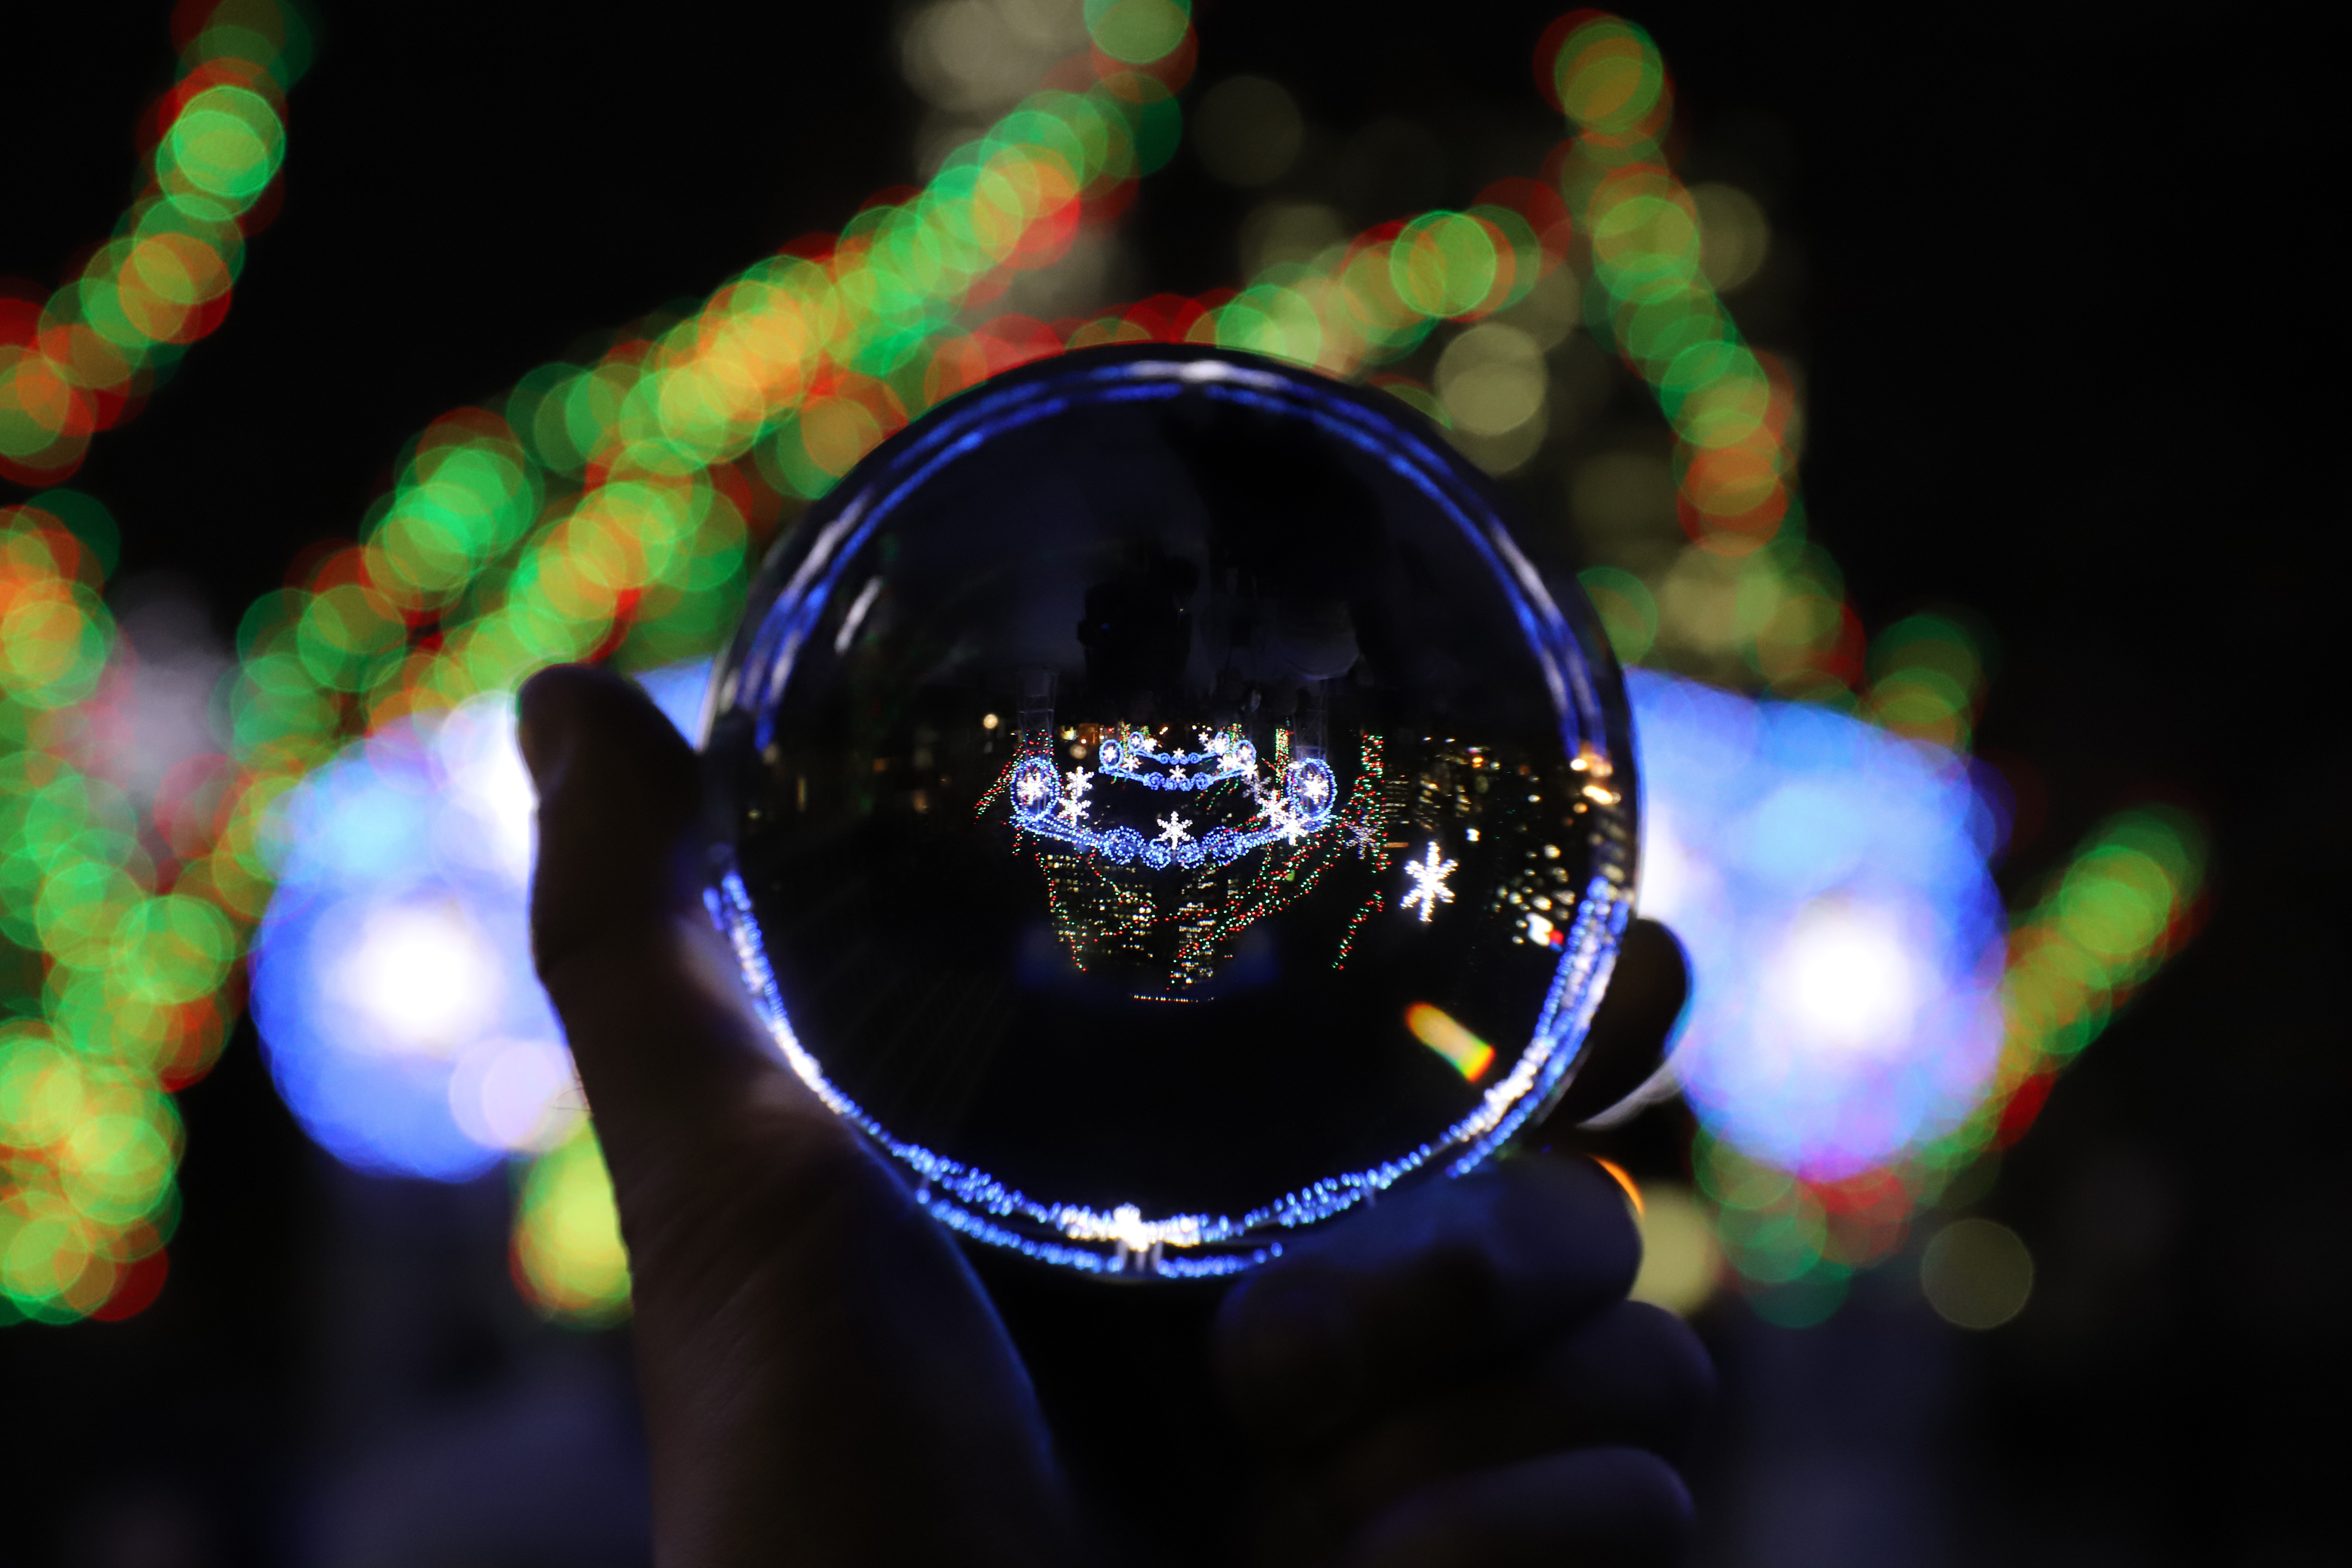
natural, water, liquid bubble, light, sphere, circle, hand, reflection, tree, photography, night, finger, darkness, glass, Colorfulness, space, macro photography